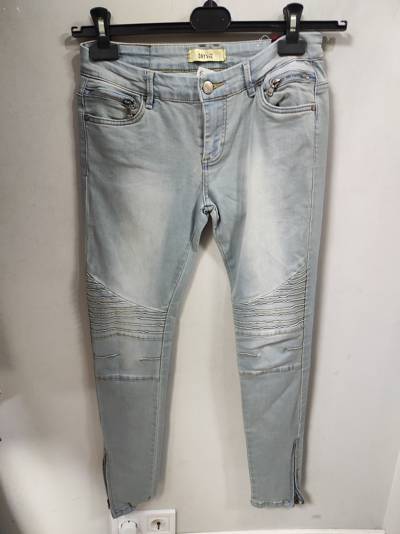
Waste category: clothes